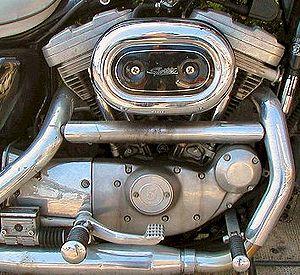
Harley-Davidson est un fabricant de motocyclettes basé à Milwaukee aux États-Unis. L'entreprise a été fondée en 1903. Harley-Davidson est le premier constructeur au monde de grosses cylindrées.